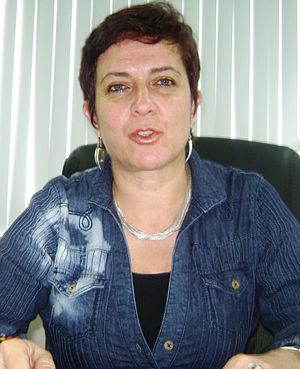
María Isabel Salvador, est une femme politique équatorienne. Ministre des Affaires étrangères entre le 7 décembre 2007 et le 12 décembre 2008 dans le gouvernement de Rafael Correa, elle succède à María Fernanda Espinosa. Fander Falconí lui a succédé.